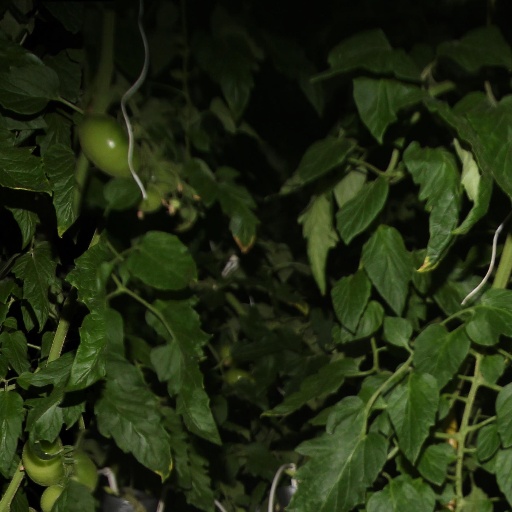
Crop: tomato